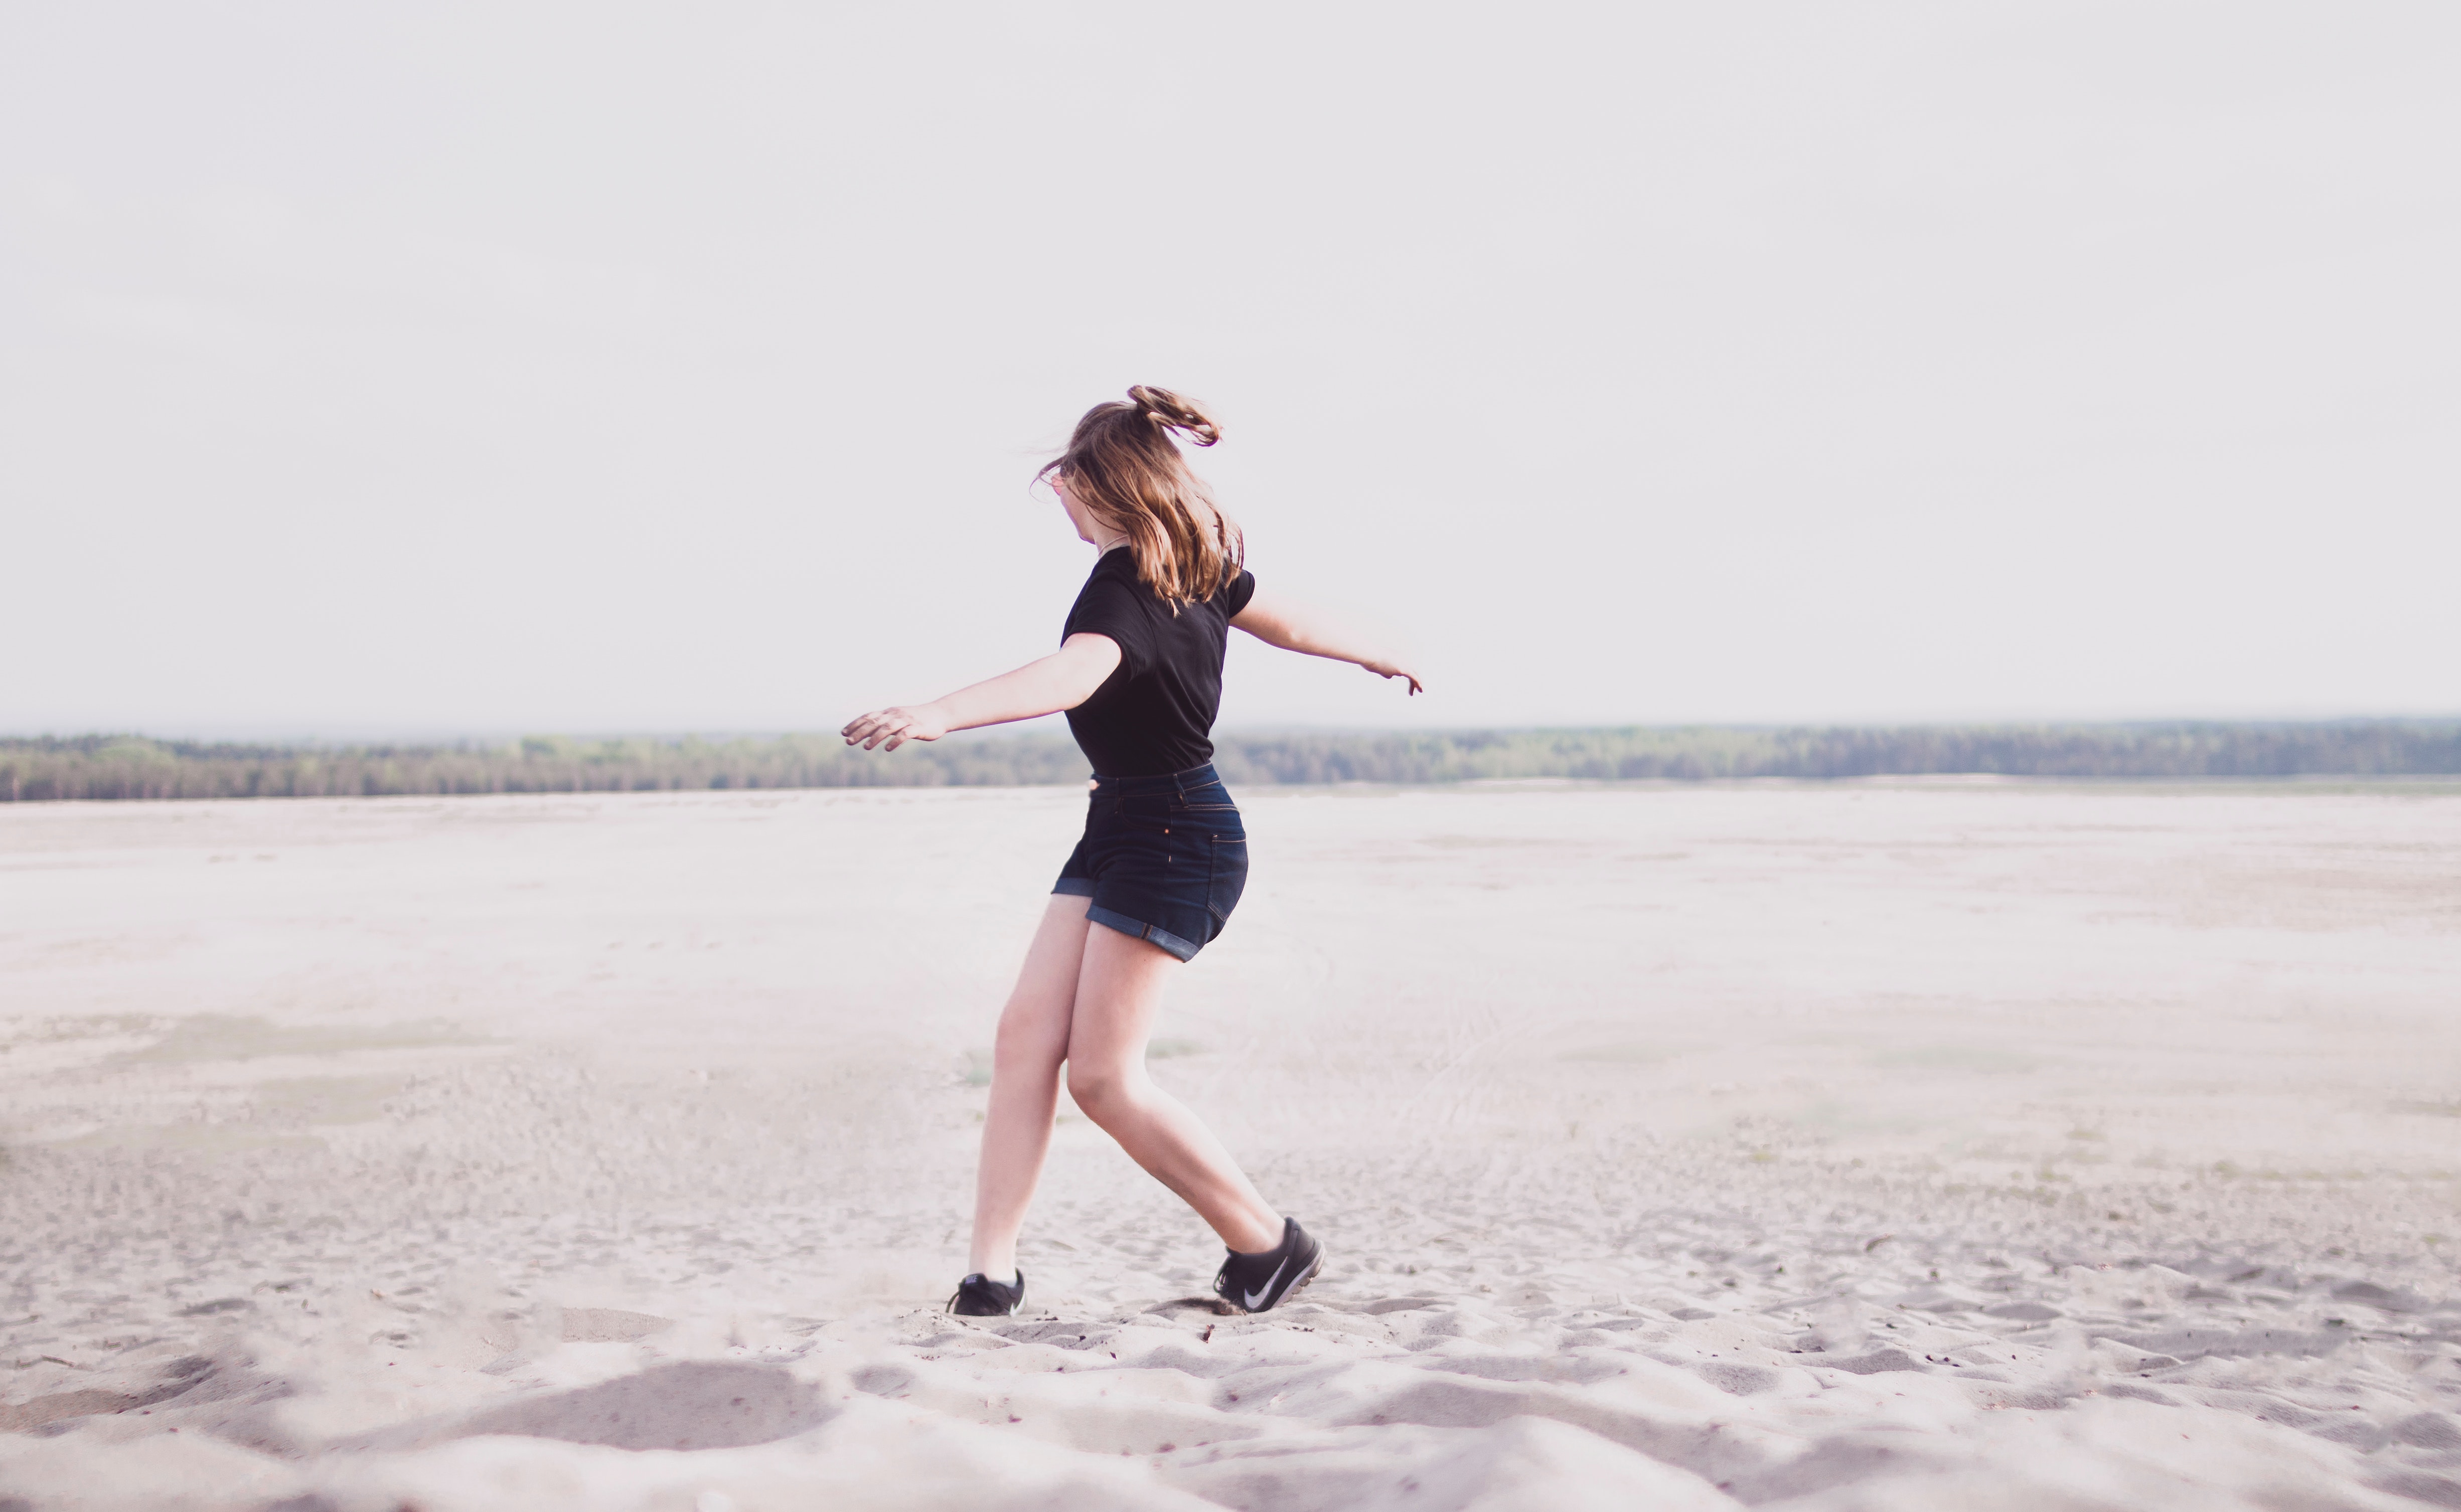
photograph, white, water, beauty, sea, sky, fun, leg, summer, photography, dress, vacation, photo shoot, happy, shore, beach, wave, landscape, jumping, ocean, coast, sand, portrait photography, wind, model, human leg, winter, style, thigh